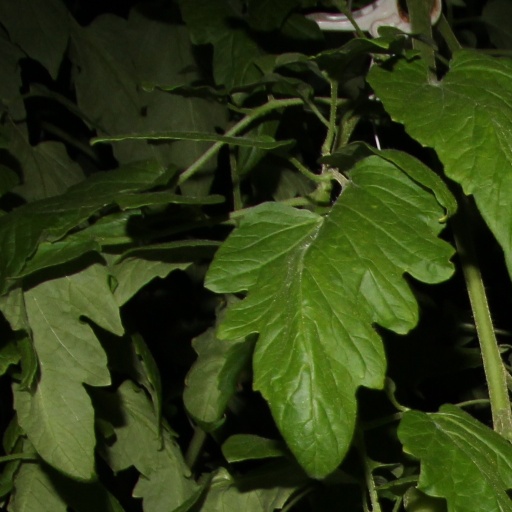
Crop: tomato